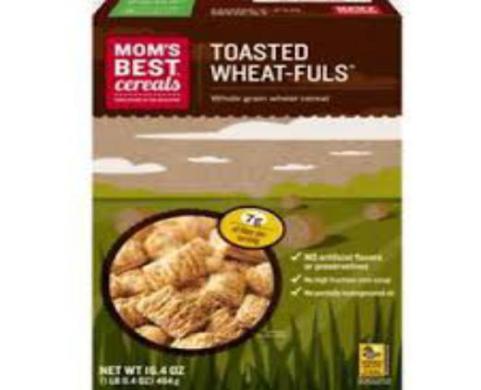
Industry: Food